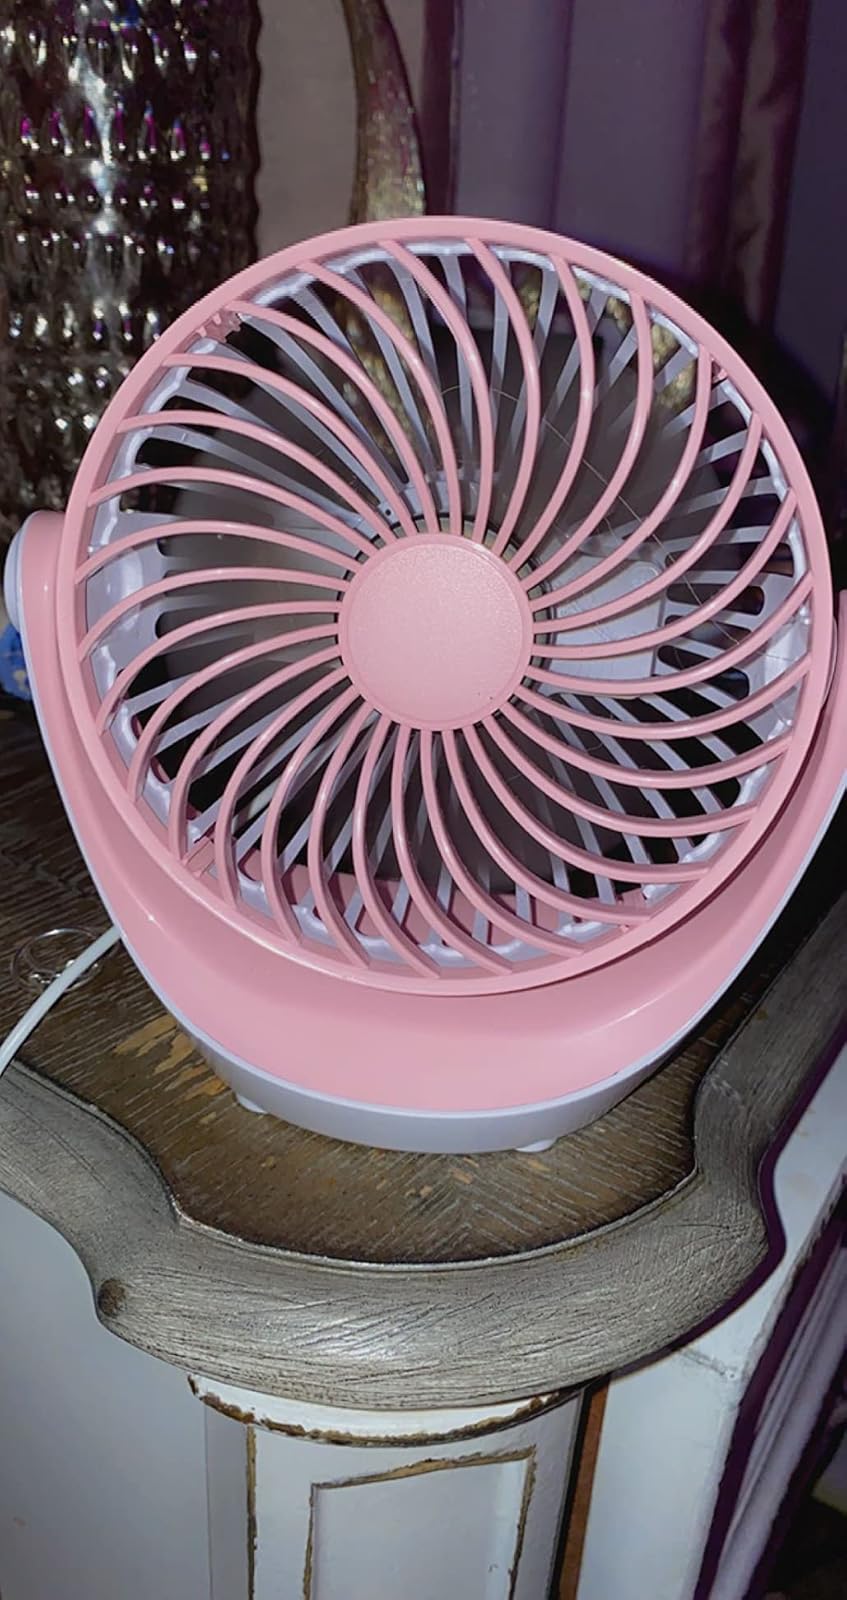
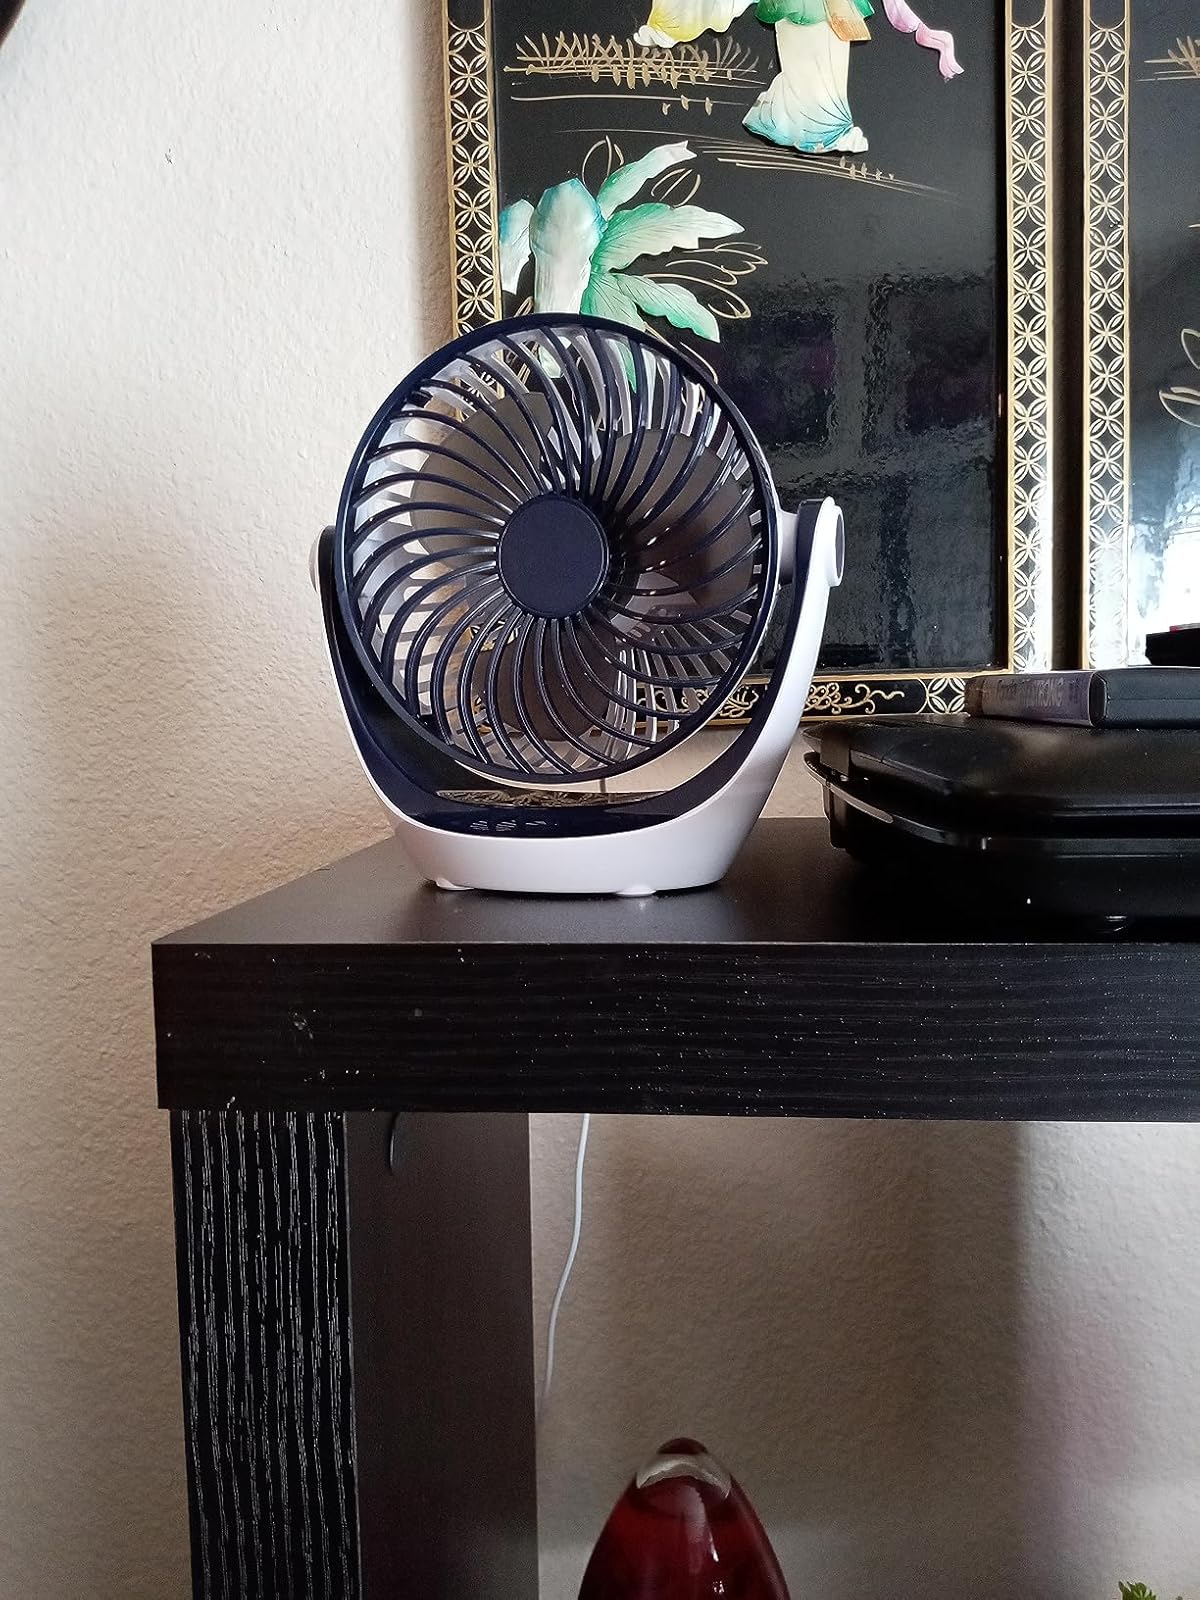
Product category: fan
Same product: no